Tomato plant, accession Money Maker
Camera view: horizontal (90 deg, fisheye); turntable rotation: 210 degrees
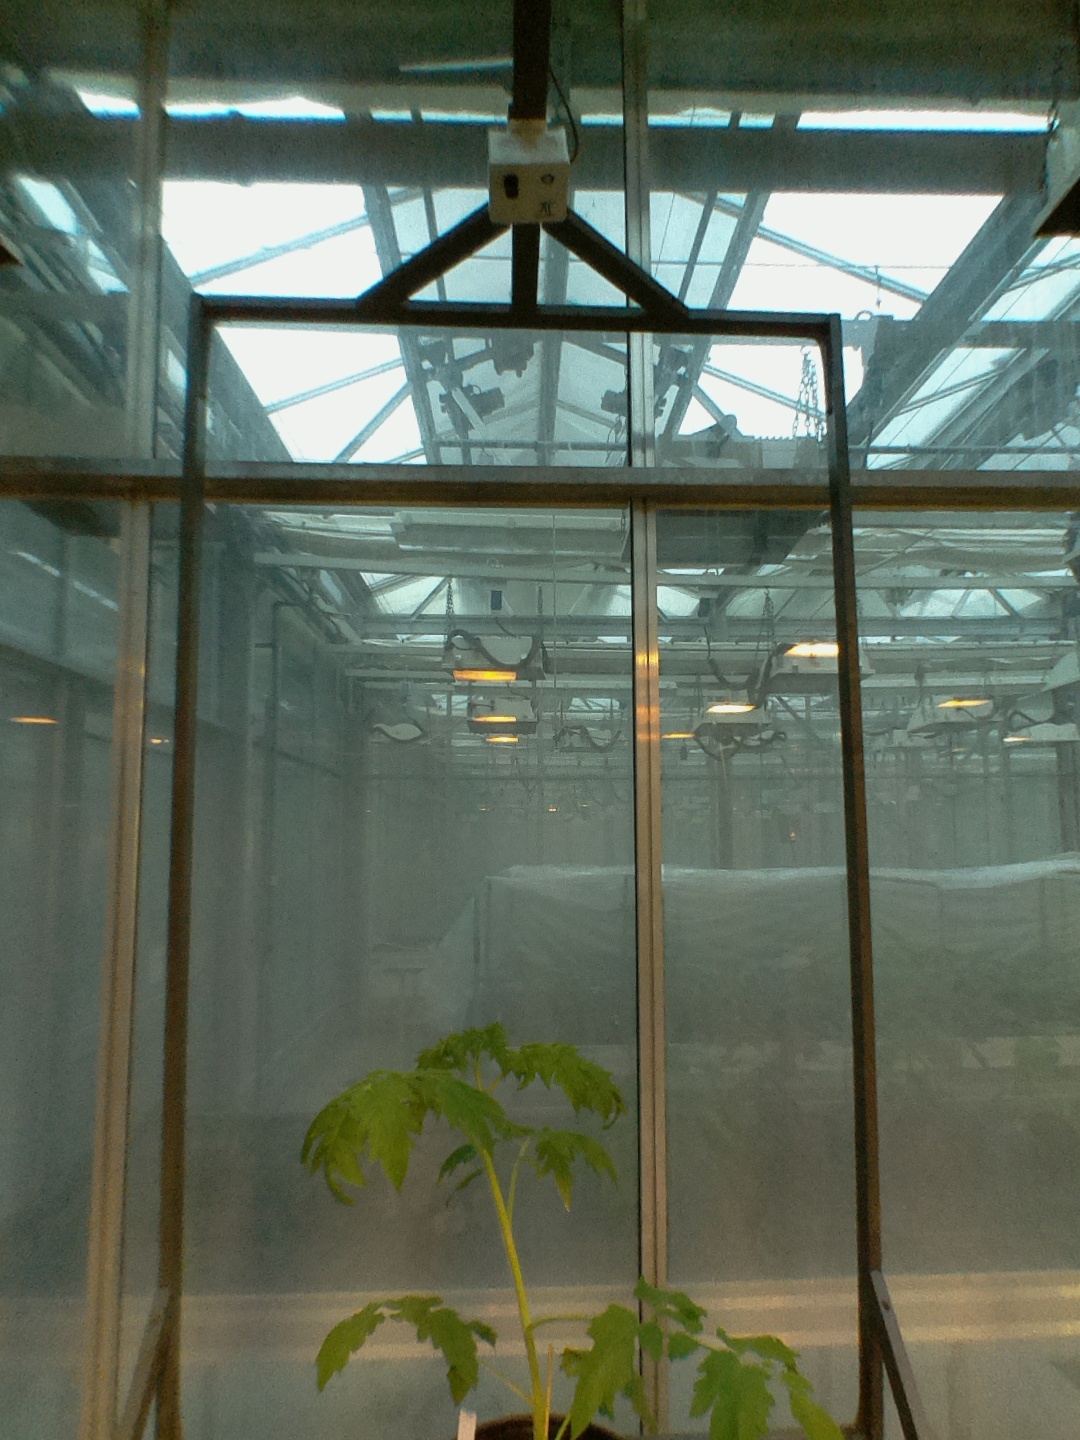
BBCH growth stage 14: 8 of true leaves visible